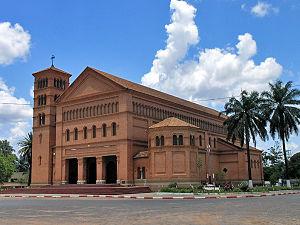
La religion en Afrique a de multiples composantes qui ont eu depuis l'Antiquité une influence majeure sur la culture et la philosophie.
L'archidiocèse de Lubumbashi est une circonscription ecclésiastique de l'Église catholique en République démocratique du Congo. La préfecture apostolique du Katanga, créée en 1910 et confiée aux moines bénédictins de l'abbaye Saint-André de Bruges, devient vicariat apostolique en 1932 et est érigé en archidiocèse de Elisabethville en 1959. L'archevêque actuel en est Jean-Pierre Tafunga Mbayo, SDB
Lubumbashi est, selon les estimations, la deuxième ou troisième ville de la République démocratique du Congo quant au nombre d'habitants, titre disputé avec Mbuji-Mayi. Elle est devancée par Kinshasa. Lubumbashi était le chef-lieu de la province du Katanga jusqu'en 2015. Elle devient ensuite le chef-lieu de la province du Haut-Katanga.
Le christianisme en Afrique eut une grande influence dans les premiers siècles de notre ère.
Cet article recense les cathédrales de la République démocratique du Congo.
Le christianisme est la plus importante des religions en république démocratique du Congo.
La cathédrale Saints-Pierre-et-Paul est une cathédrale catholique située à Lubumbashi, dans la province du Haut-Katanga en République démocratique du Congo. Elle est le siège de l'Archidiocèse de Lubumbashi.